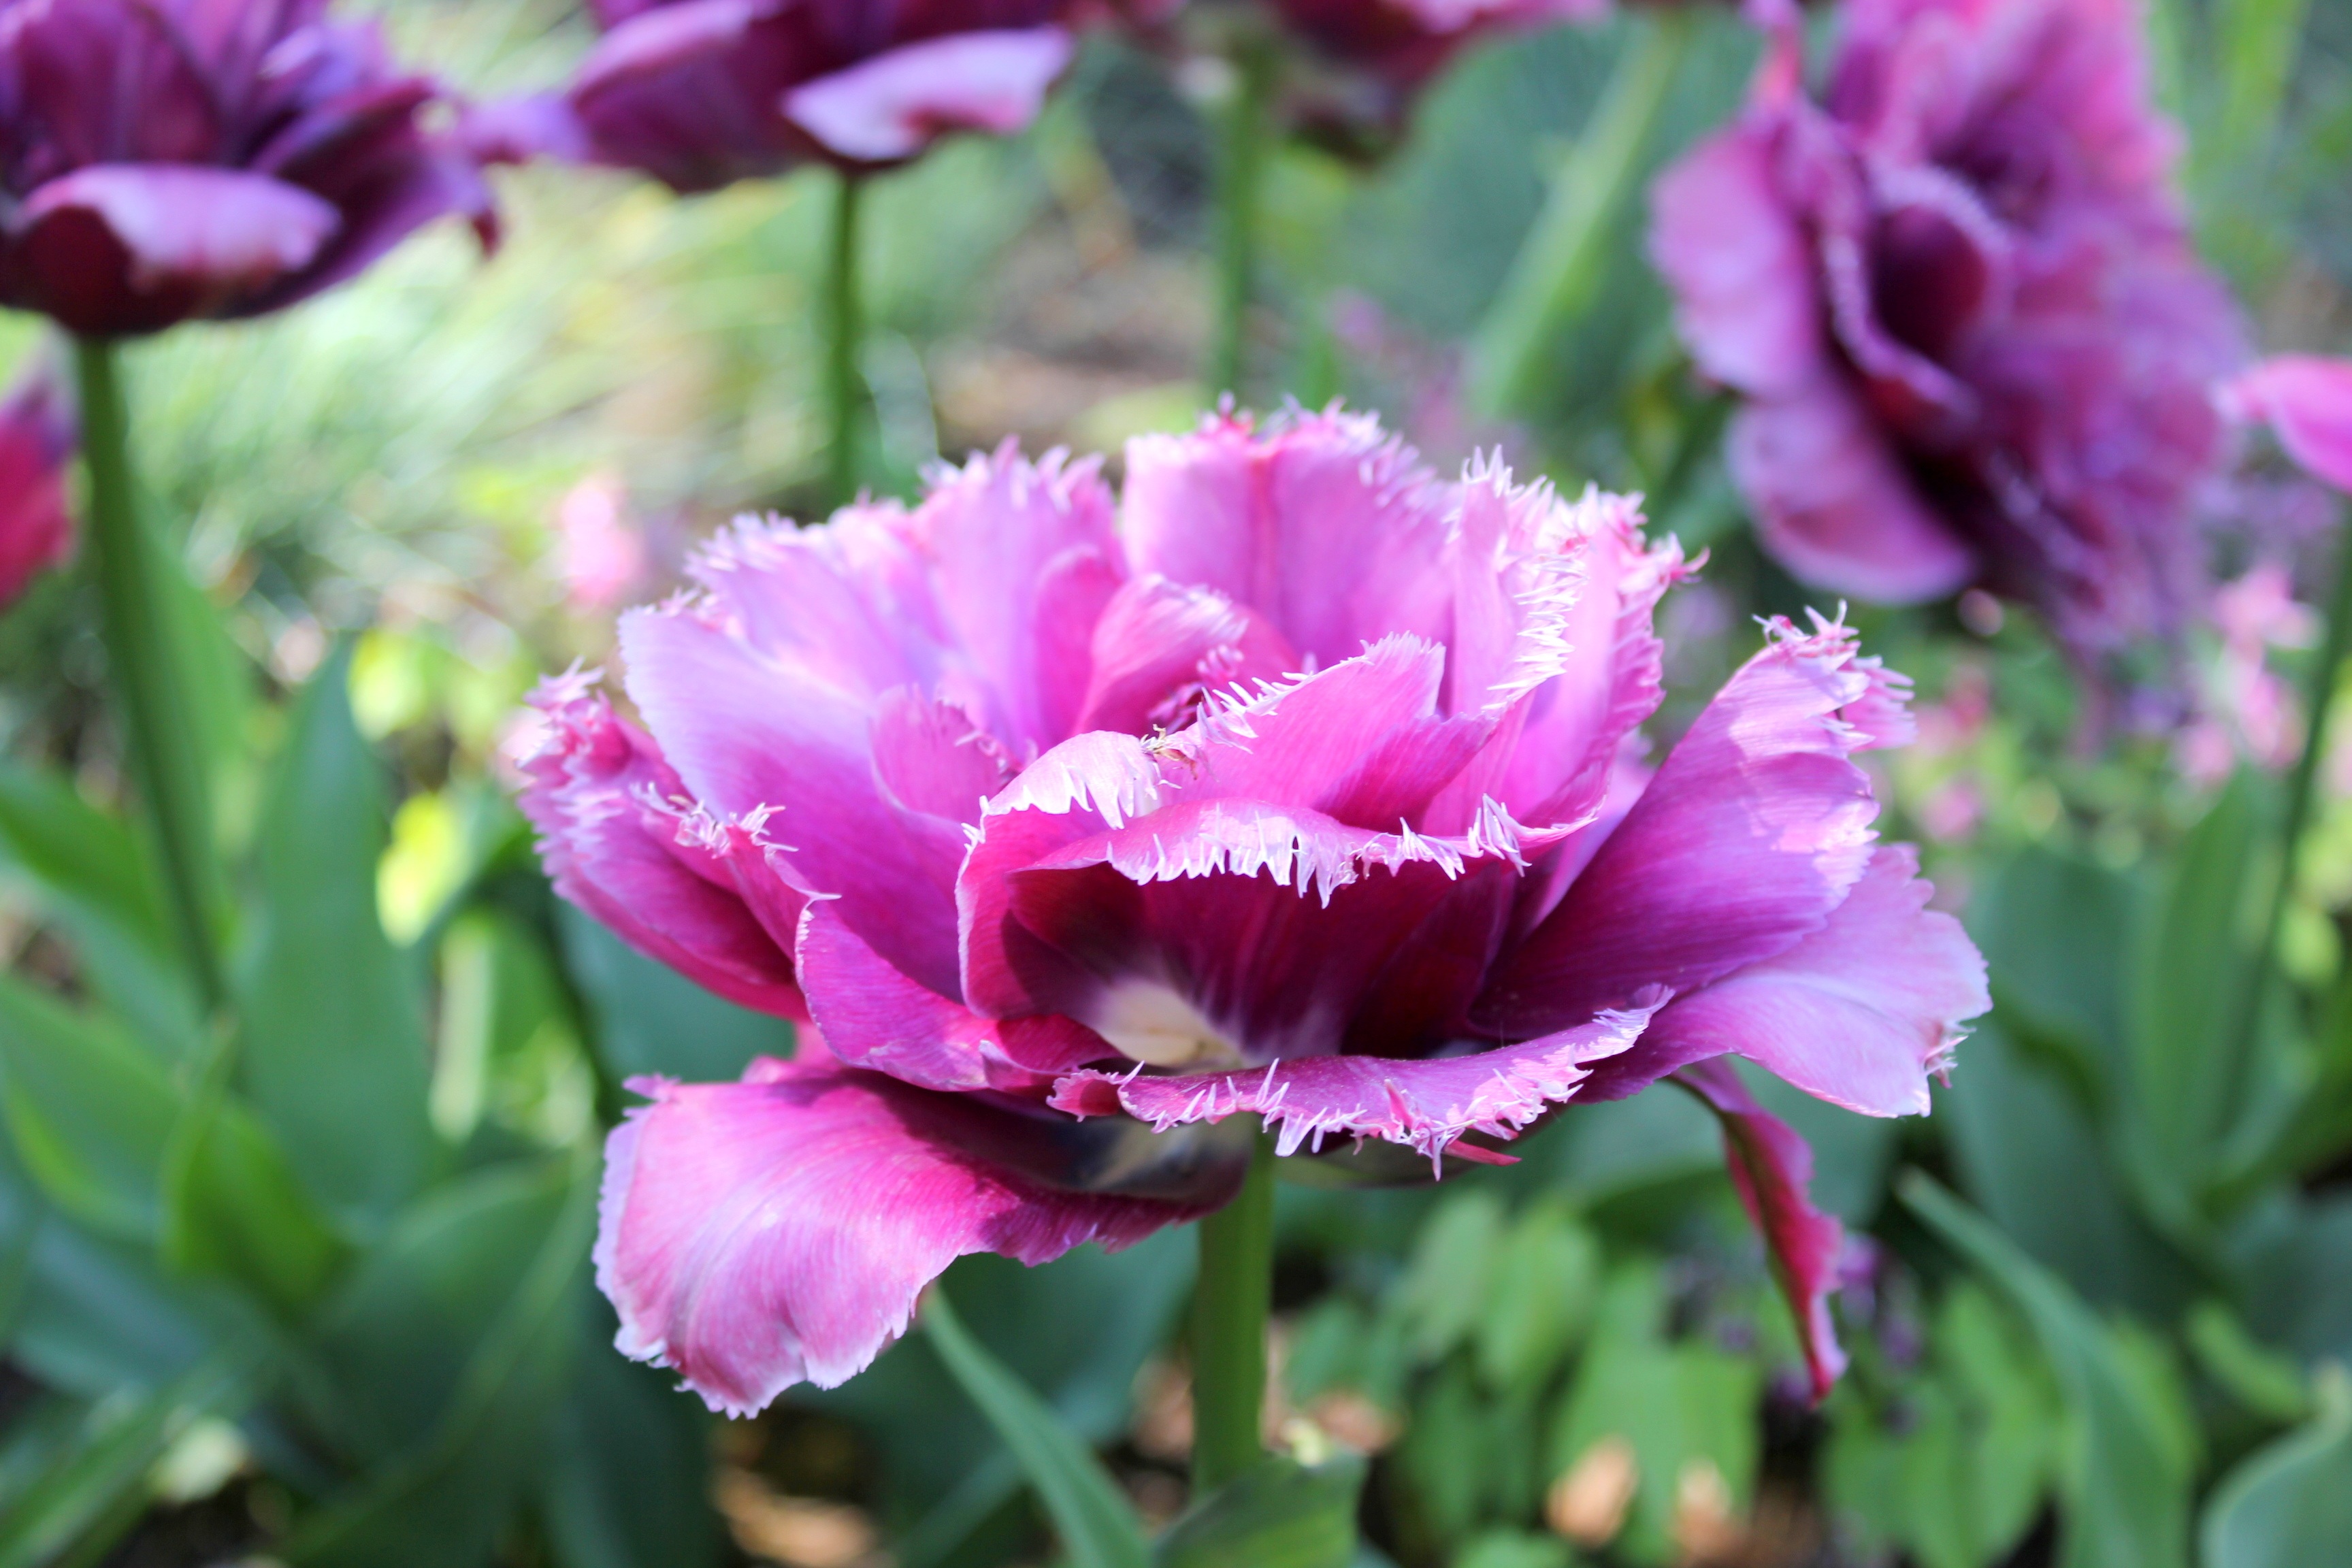
nature, blossom, plant, flower, petal, tulip, botany, garden, pink, close, flora, carnation, peony, dianthus, pink flower, macro photography, flowering plant, fransen, fr hlingsbl her, annual plant, land plant, frans tulip